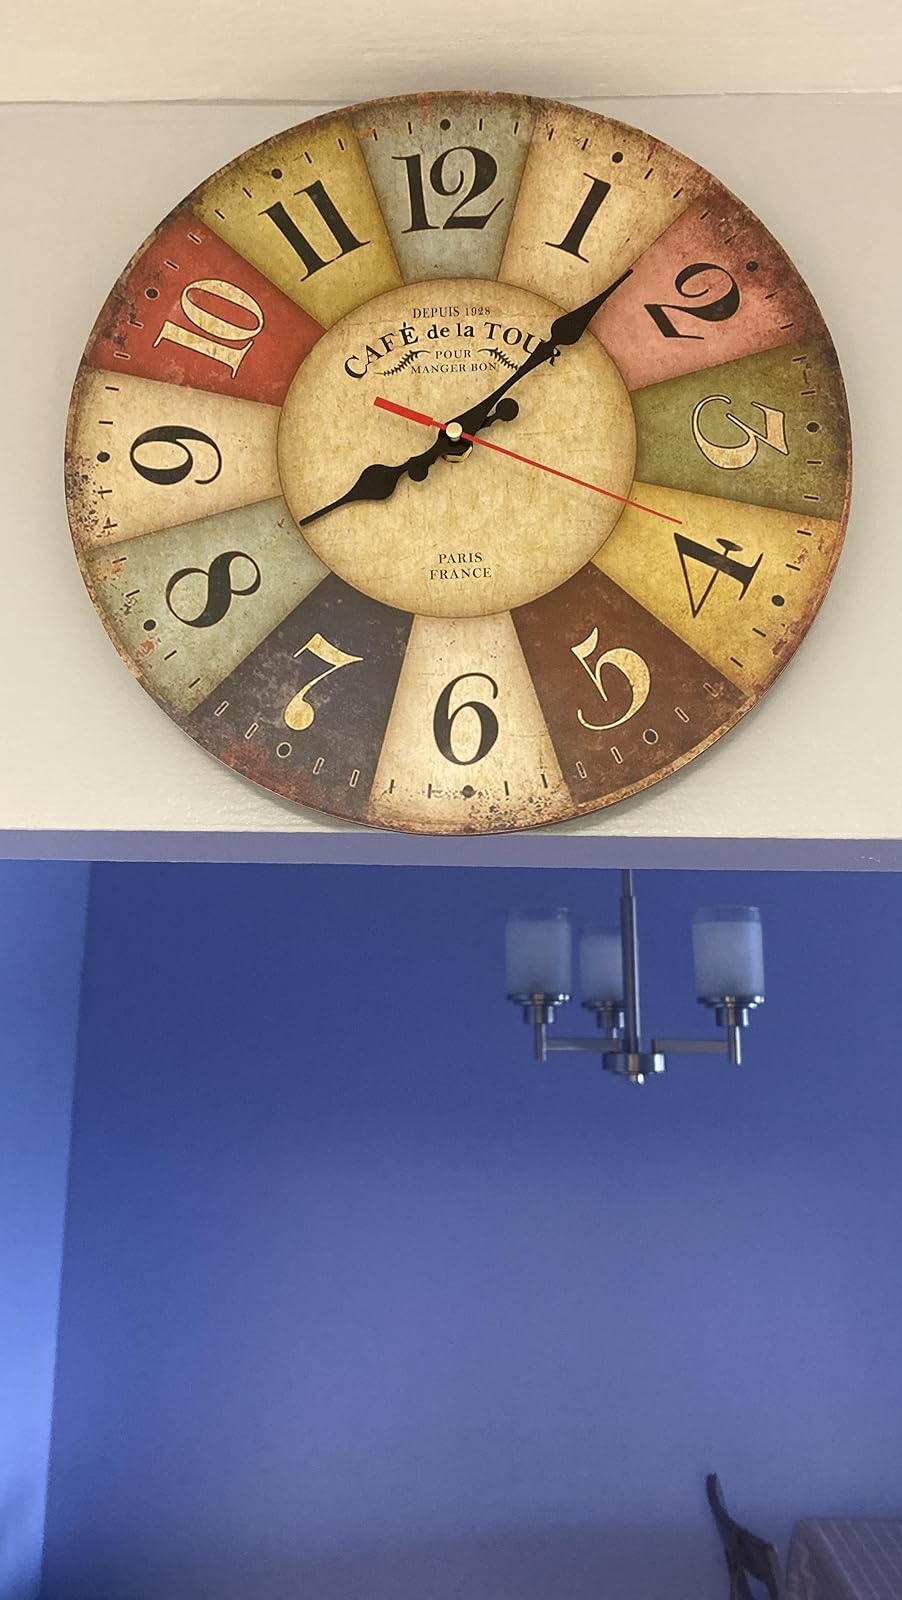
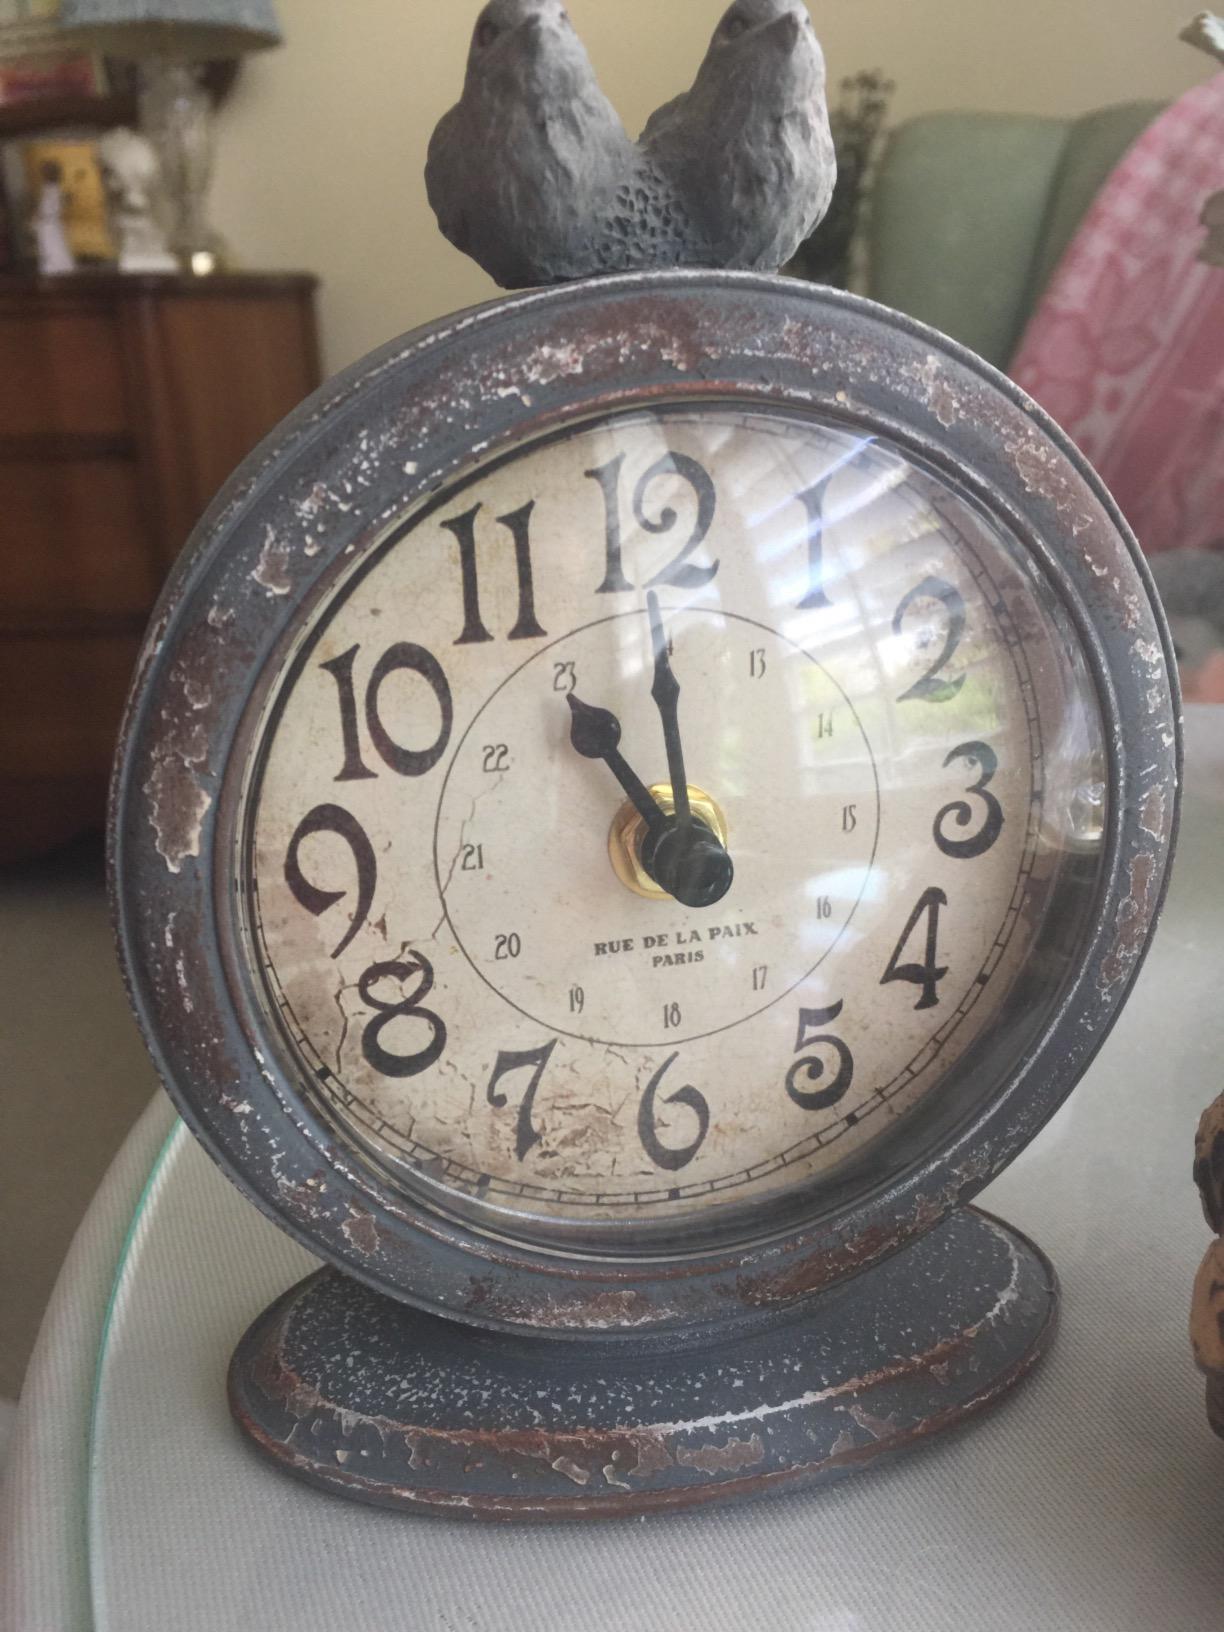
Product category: clock
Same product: no